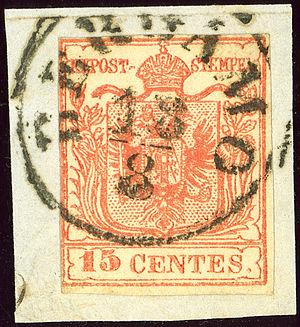
Cet article retrace l'histoire de Bergame, ville de Lombardie sise au pied des Alpes, fondée par les Cénomans et connue, dans l'Antiquité, sous le nom de Bergomum. Sous Rome, elle fut chef-lieu de la région XI et siège épiscopal à partir de la moitié du IVᵉ siècle. Prise et saccagée par Attila en 452, elle se rétablit pour devenir le centre d'un duché lombard. Sous les Francs, Bergame est le siège d'un comté. Aux Xᵉ-XIᵉ siècle, elle passe sous la tutelle de l’évêque. Au temps des cités-états, elle est déchirée entre les factions de l’aristocratie locale, ce qui suscite l'émergence des classes populaires. Cet affaiblissement favorise les ingérences extérieures : à partir de 1329, elle passe sous la tutelle des Visconti de Milan. En 1412, elle est assiégée par Facino Cane, puis, en 1419, par Carmagnola, qui finit par s'en emparer, pour le compte de Venise, en 1427. En 1797, Bonaparte la rattache à la République cisalpine, puis au Royaume d'Italie. Elle suit ensuite l'histoire de la Lombardie sous domination autrichienne.